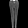
Label: Trouser